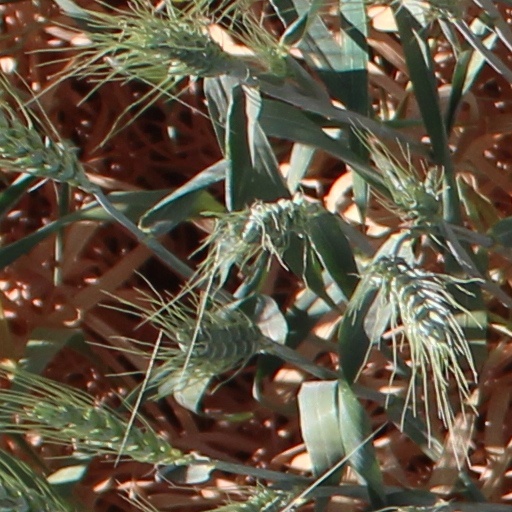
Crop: wheat